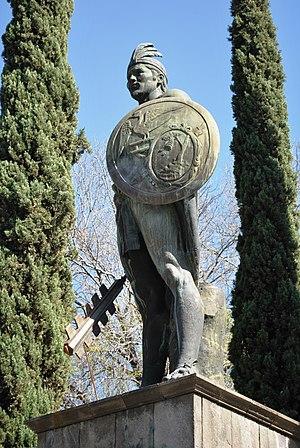
Tlaxcala officiellement Tlaxcala de Xicoténcatl est la capitale de l'État de Tlaxcala au Mexique, dans la vallée de Puebla. Elle compte 15 777 habitants.